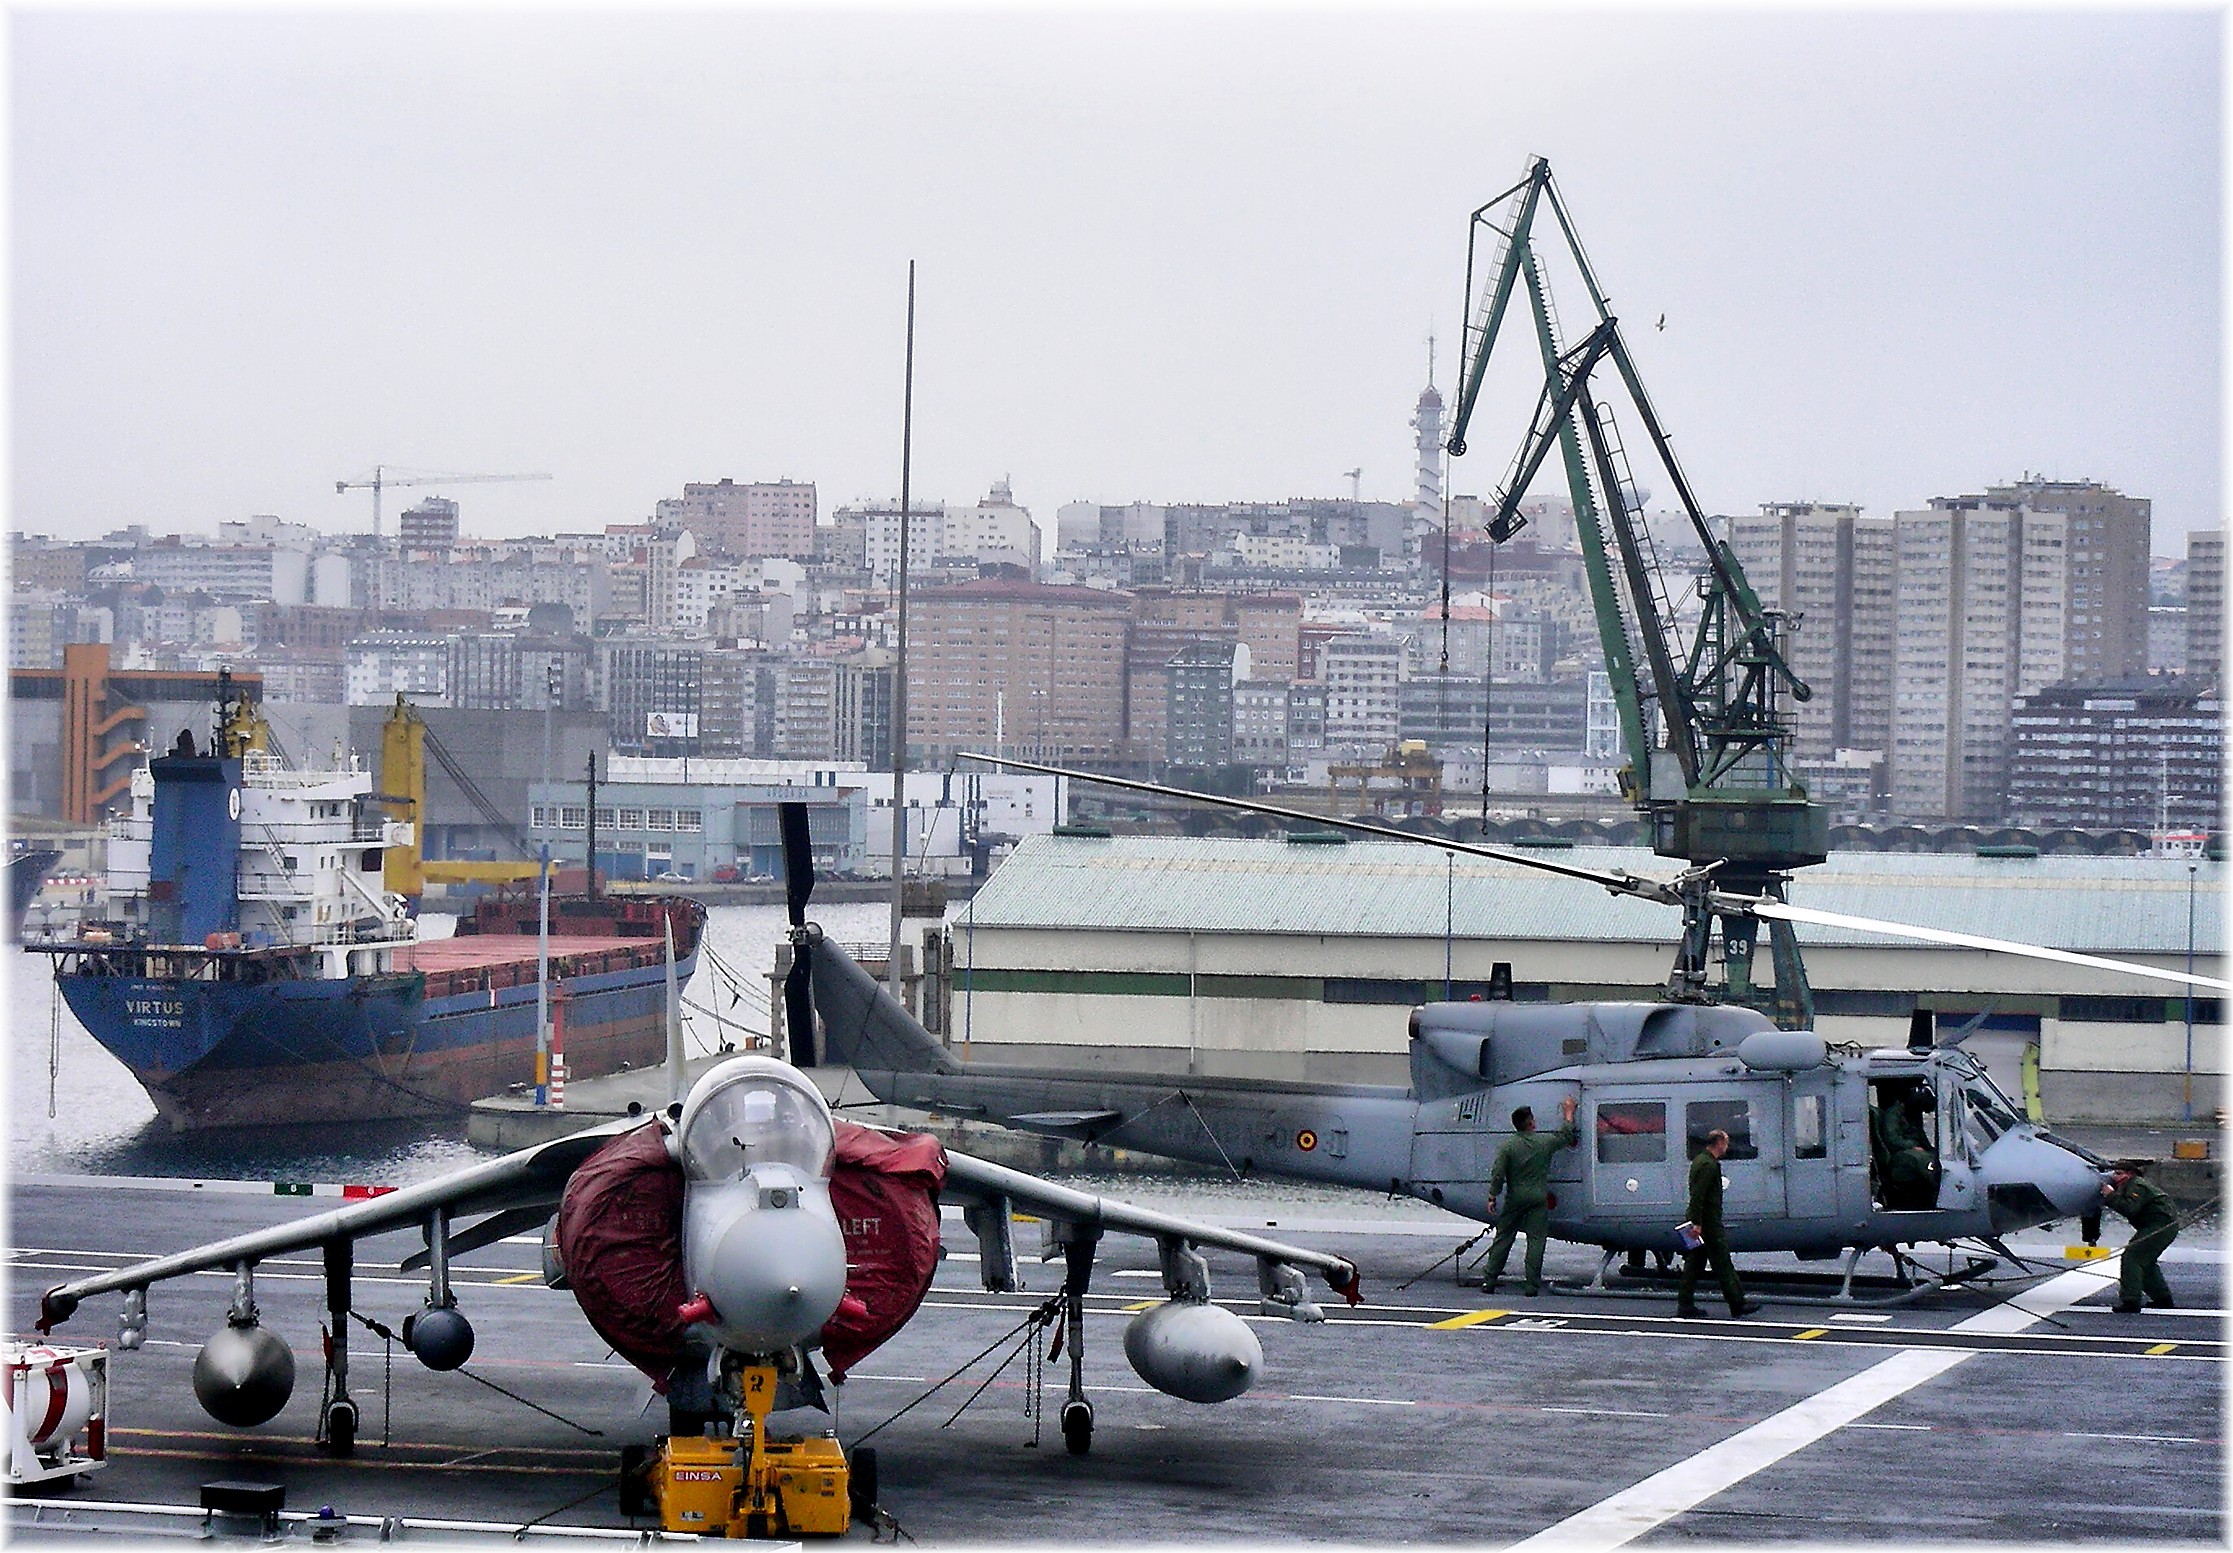
airplane, aircraft, europe, vehicle, airline, aviation, spain, mar, galicia, militar, puerto, galiza, marineras, maquinas, barcos, embarcacions, acoru a, coru a, portocoru a, portavions, air force, aircraft carrier, fighter aircraft, military aircraft, atmosphere of earth